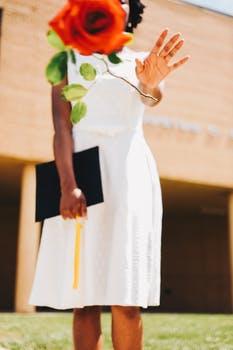
Label: No Watermark